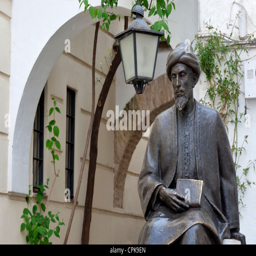
statue in the old quarter